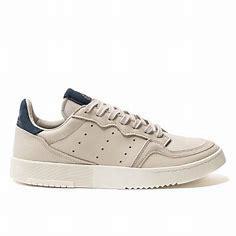
Brand: Adidas
Model: Supercourt